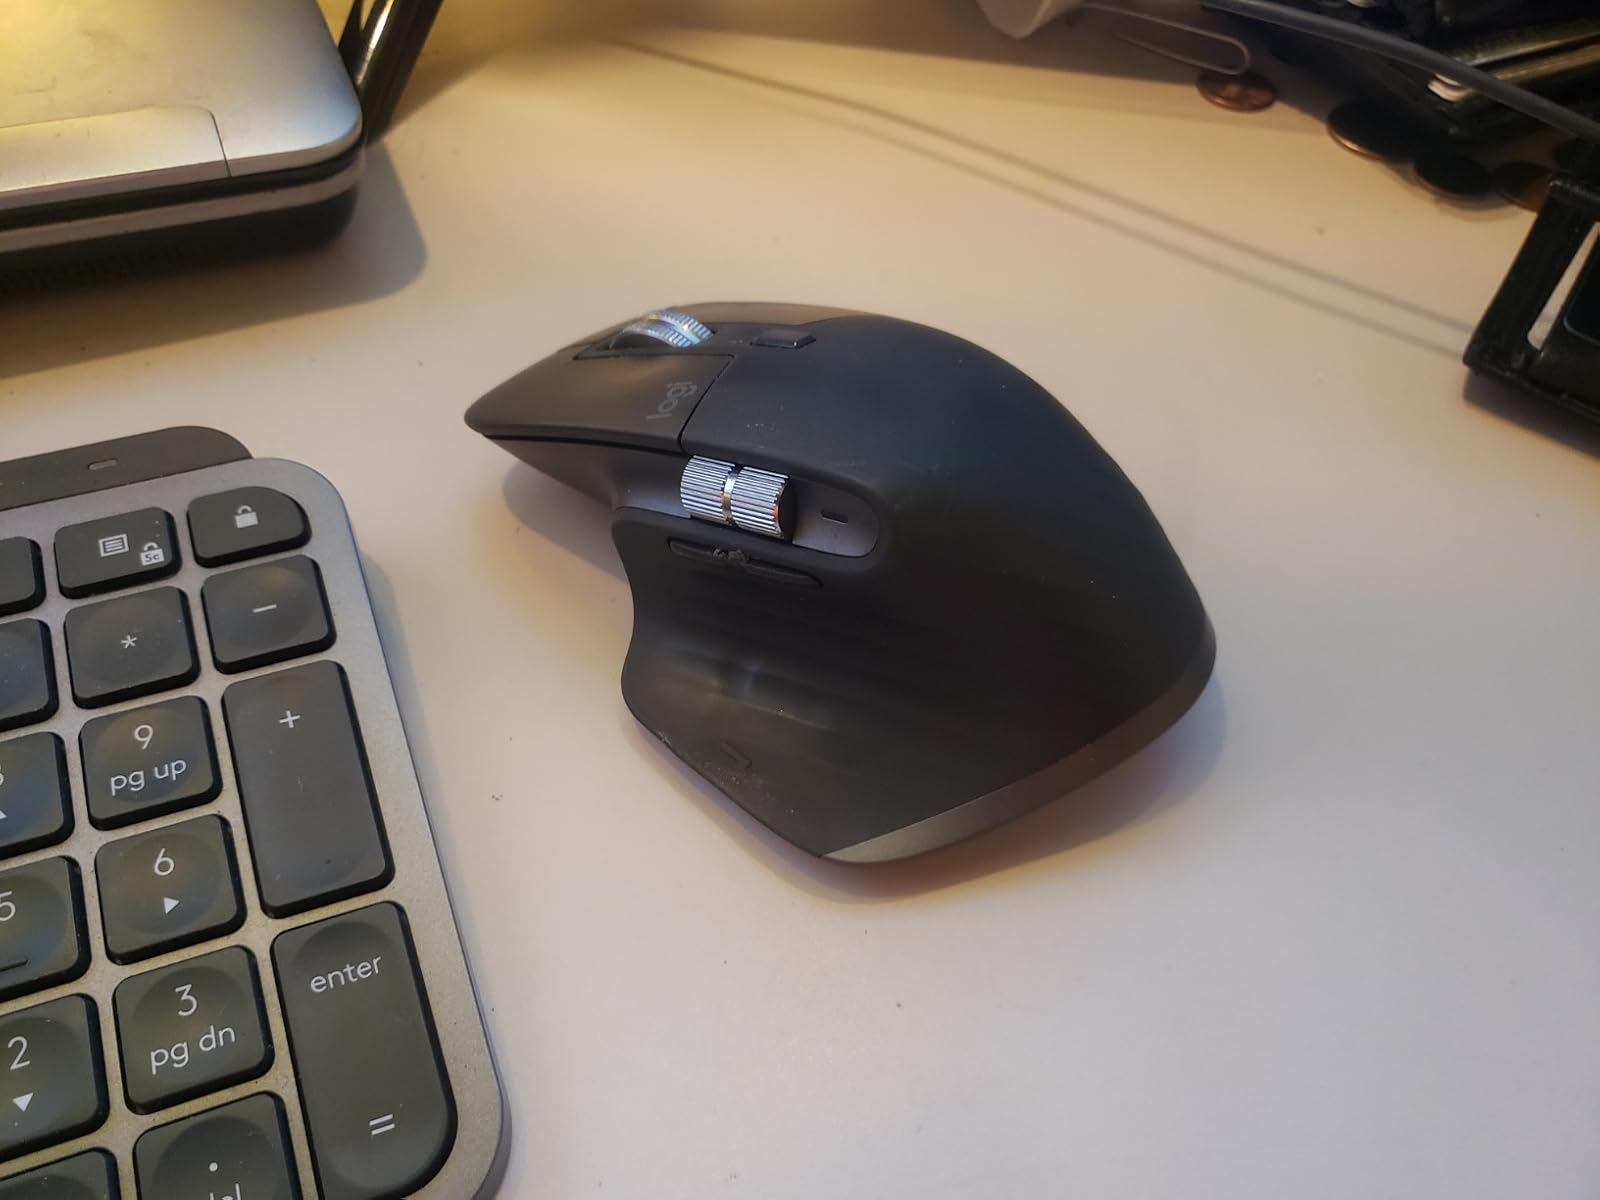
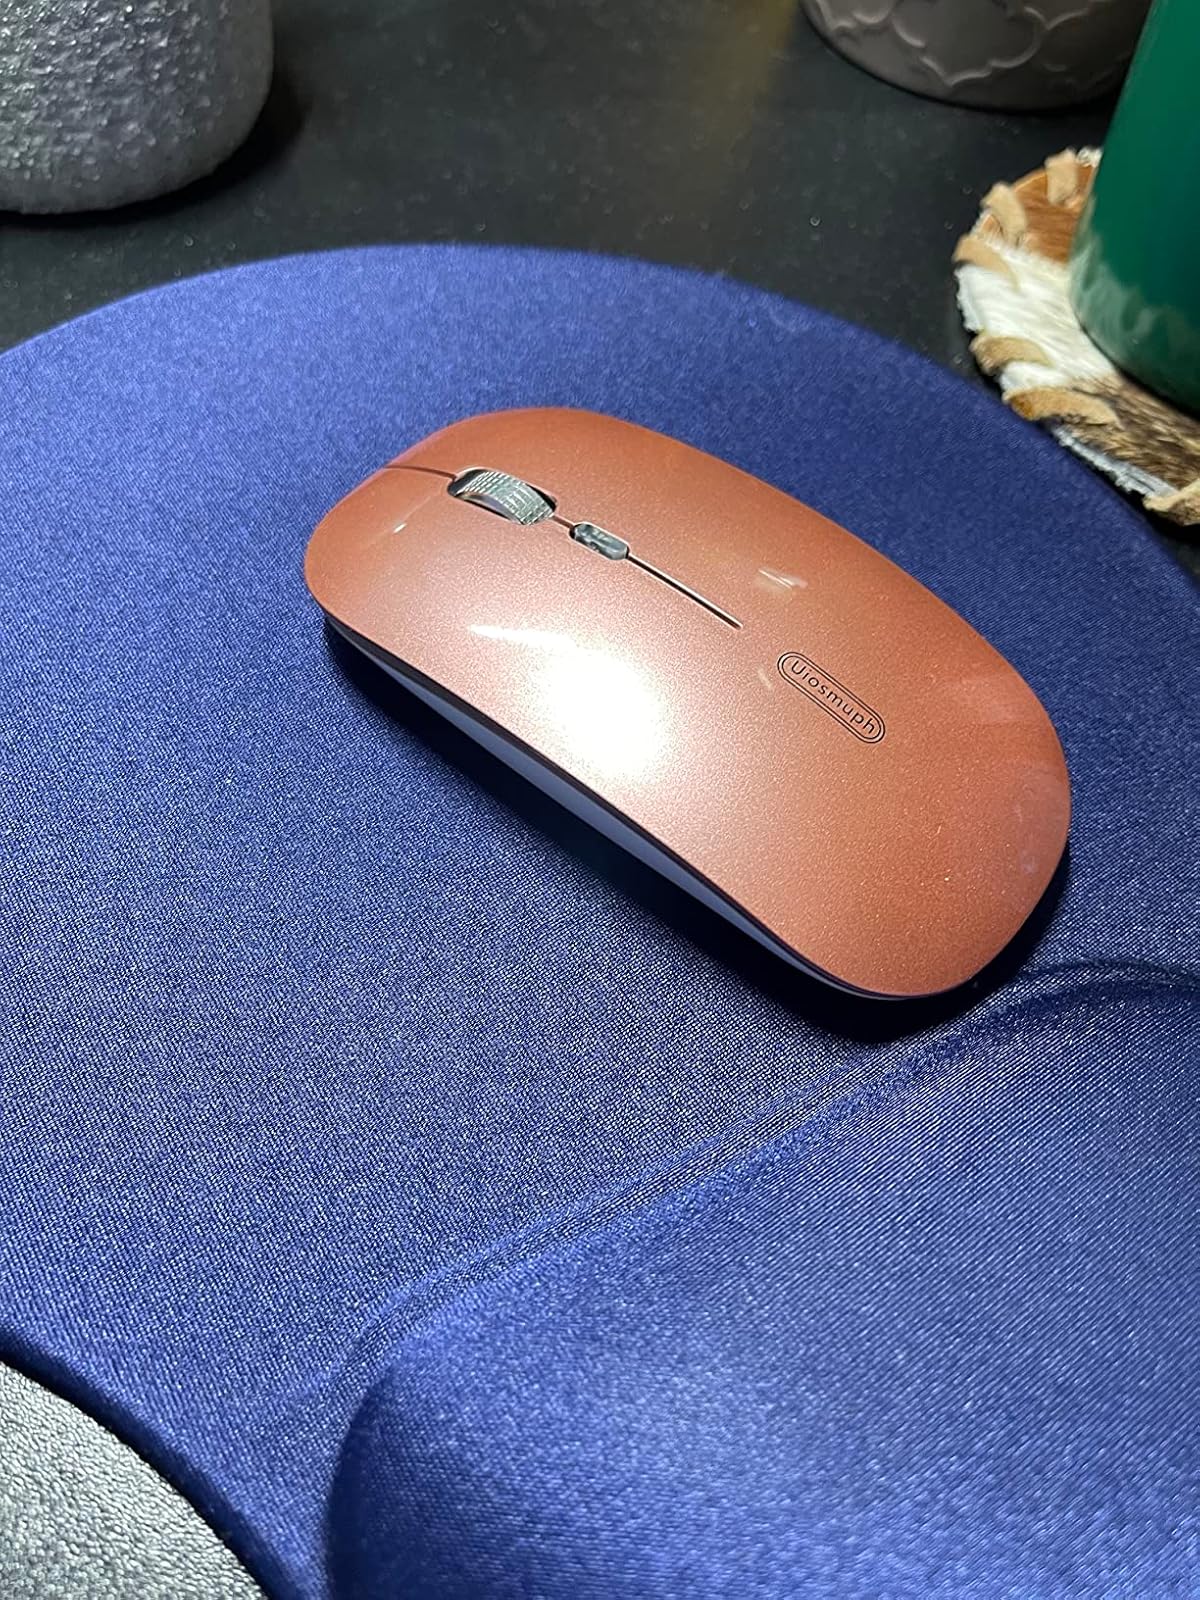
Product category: mouse
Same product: no